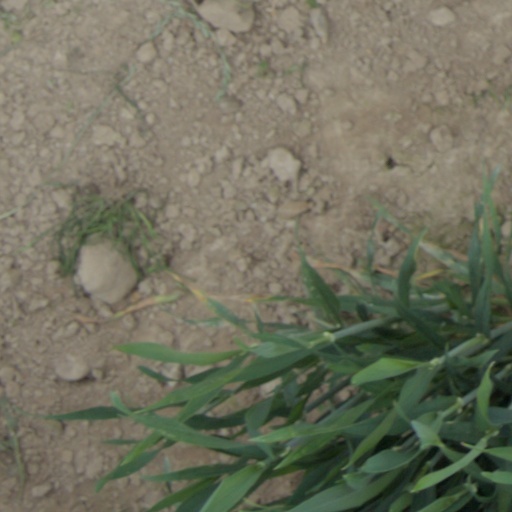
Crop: wheat